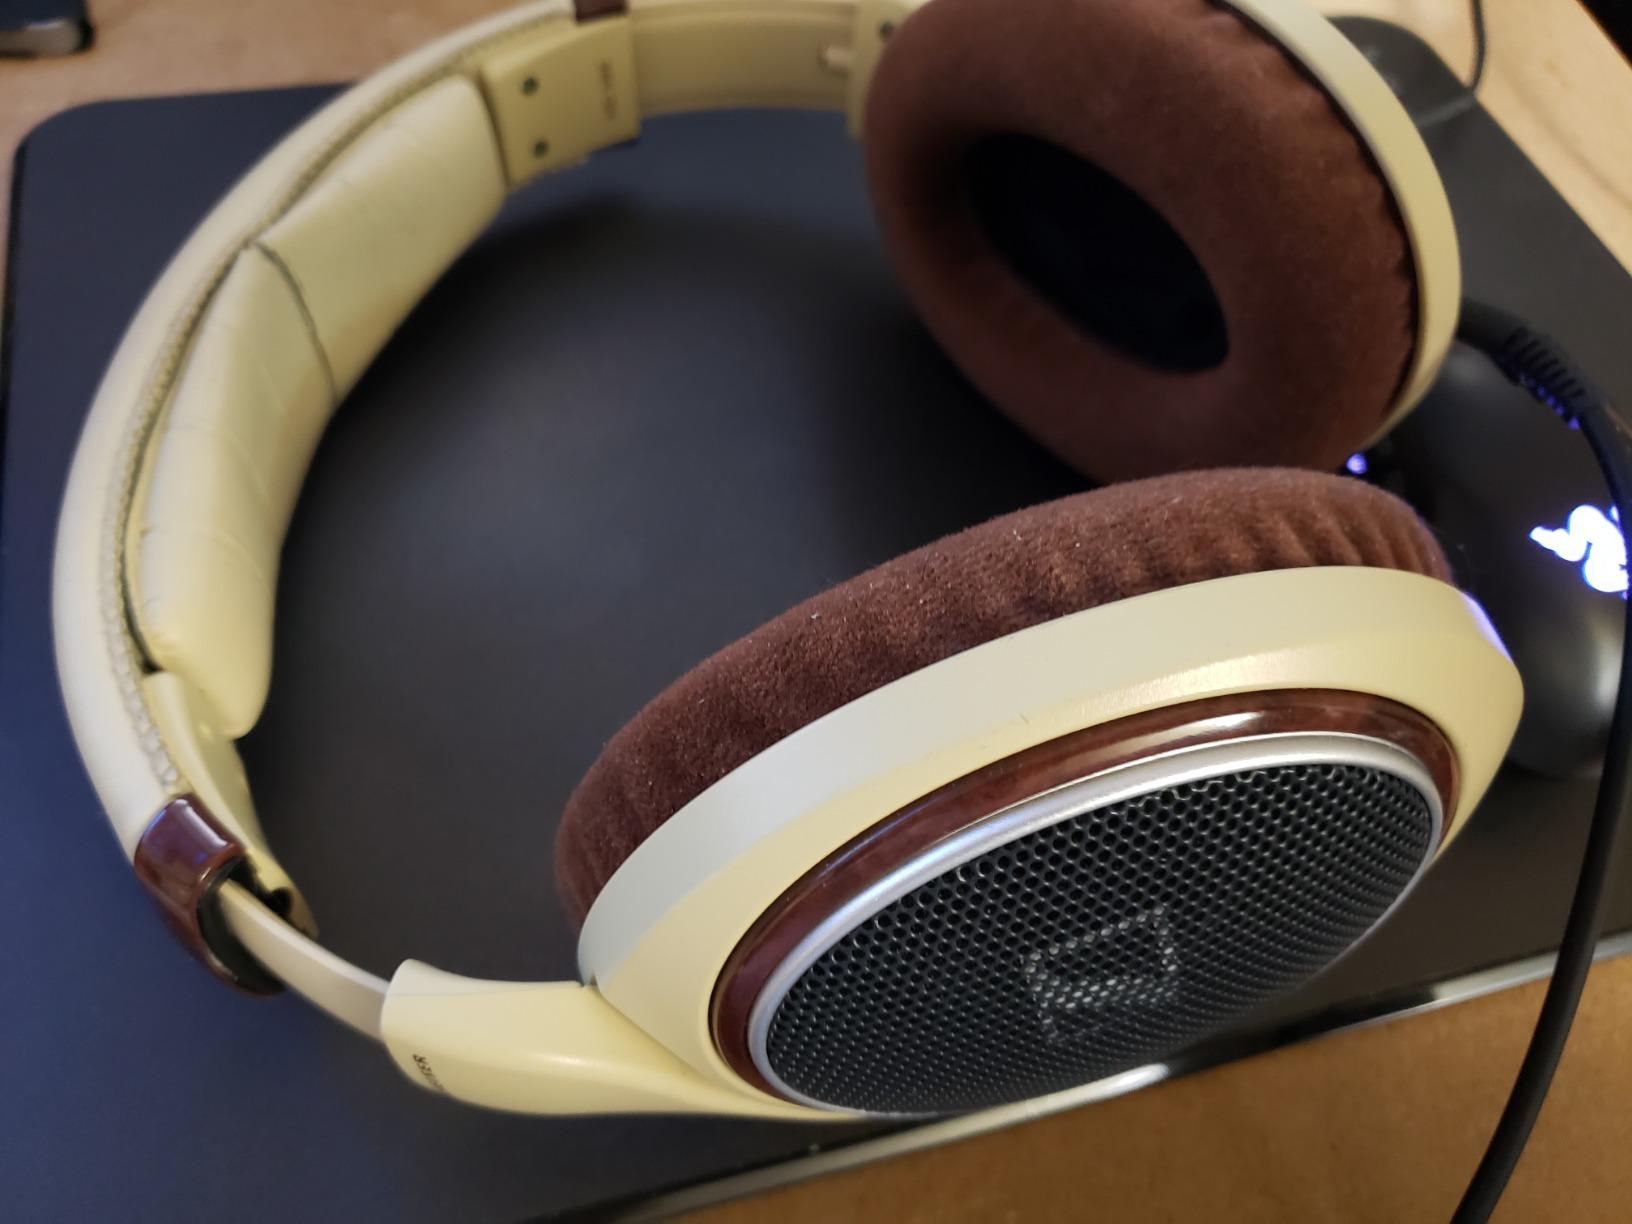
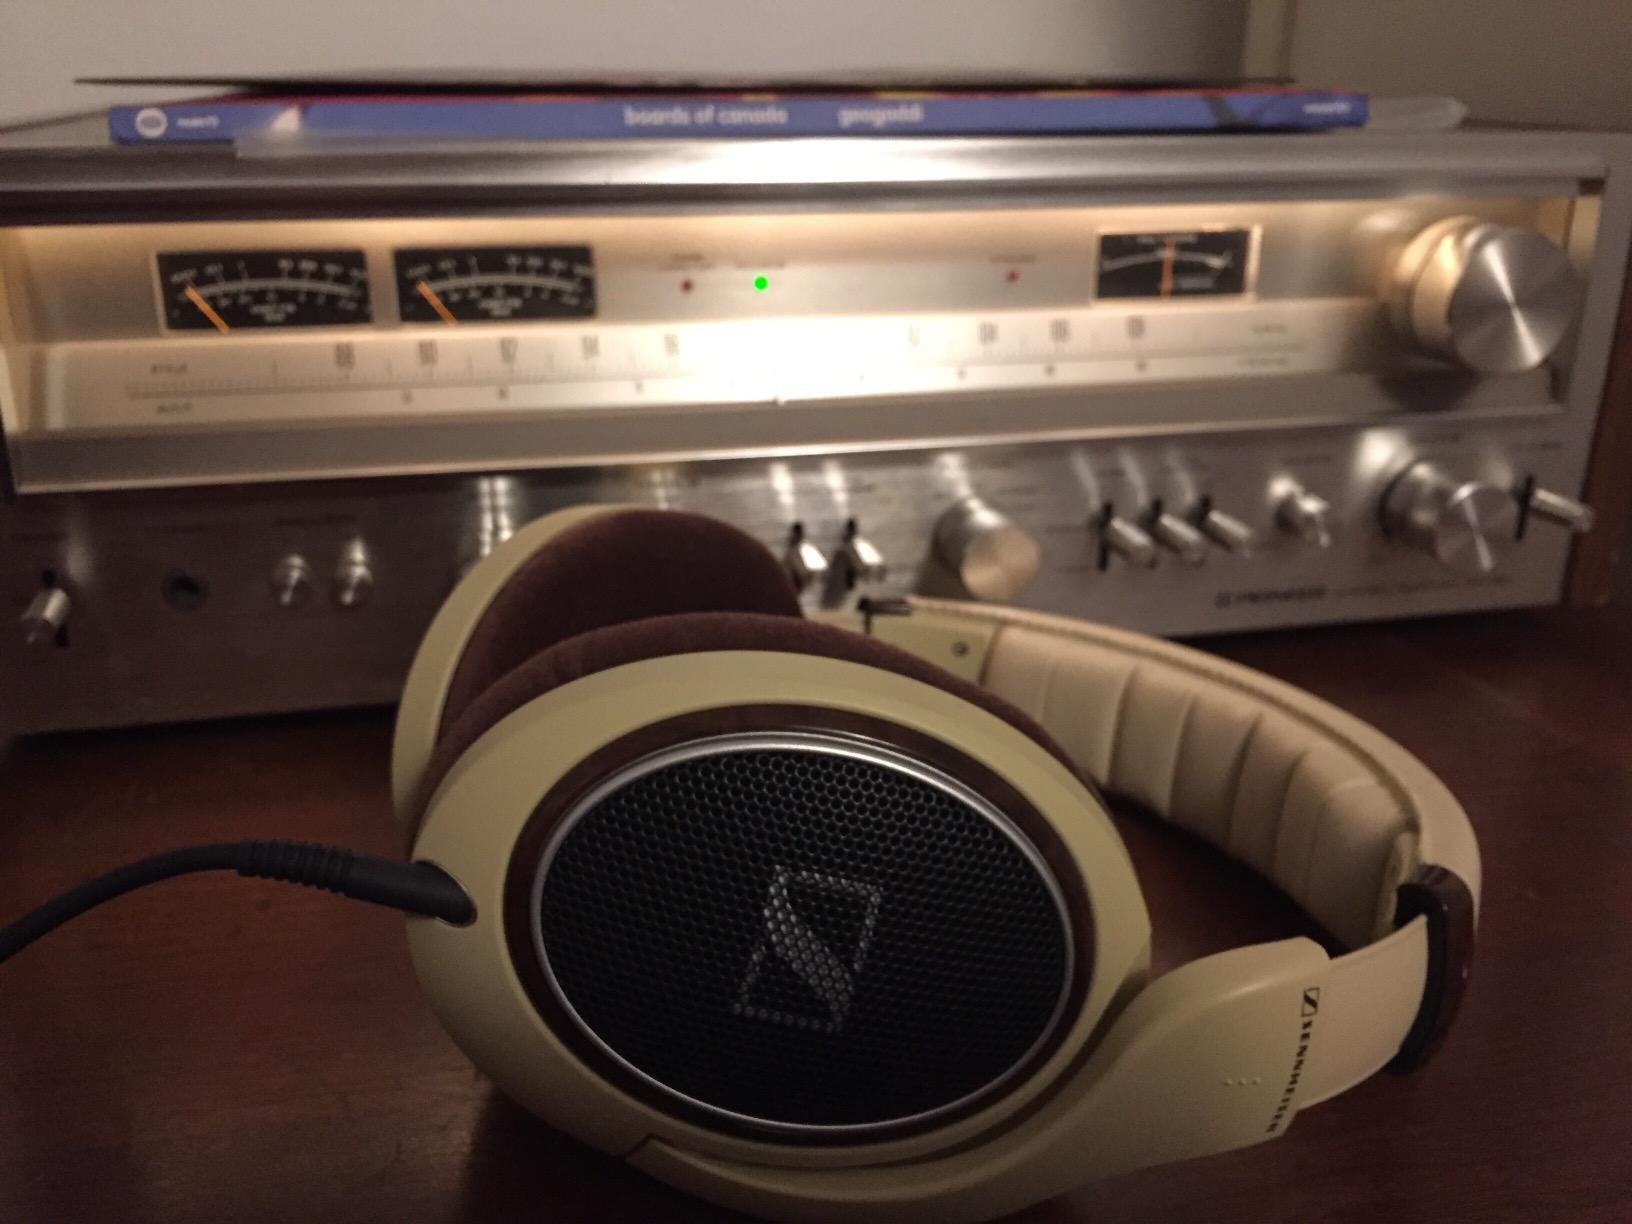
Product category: headphones
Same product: yes